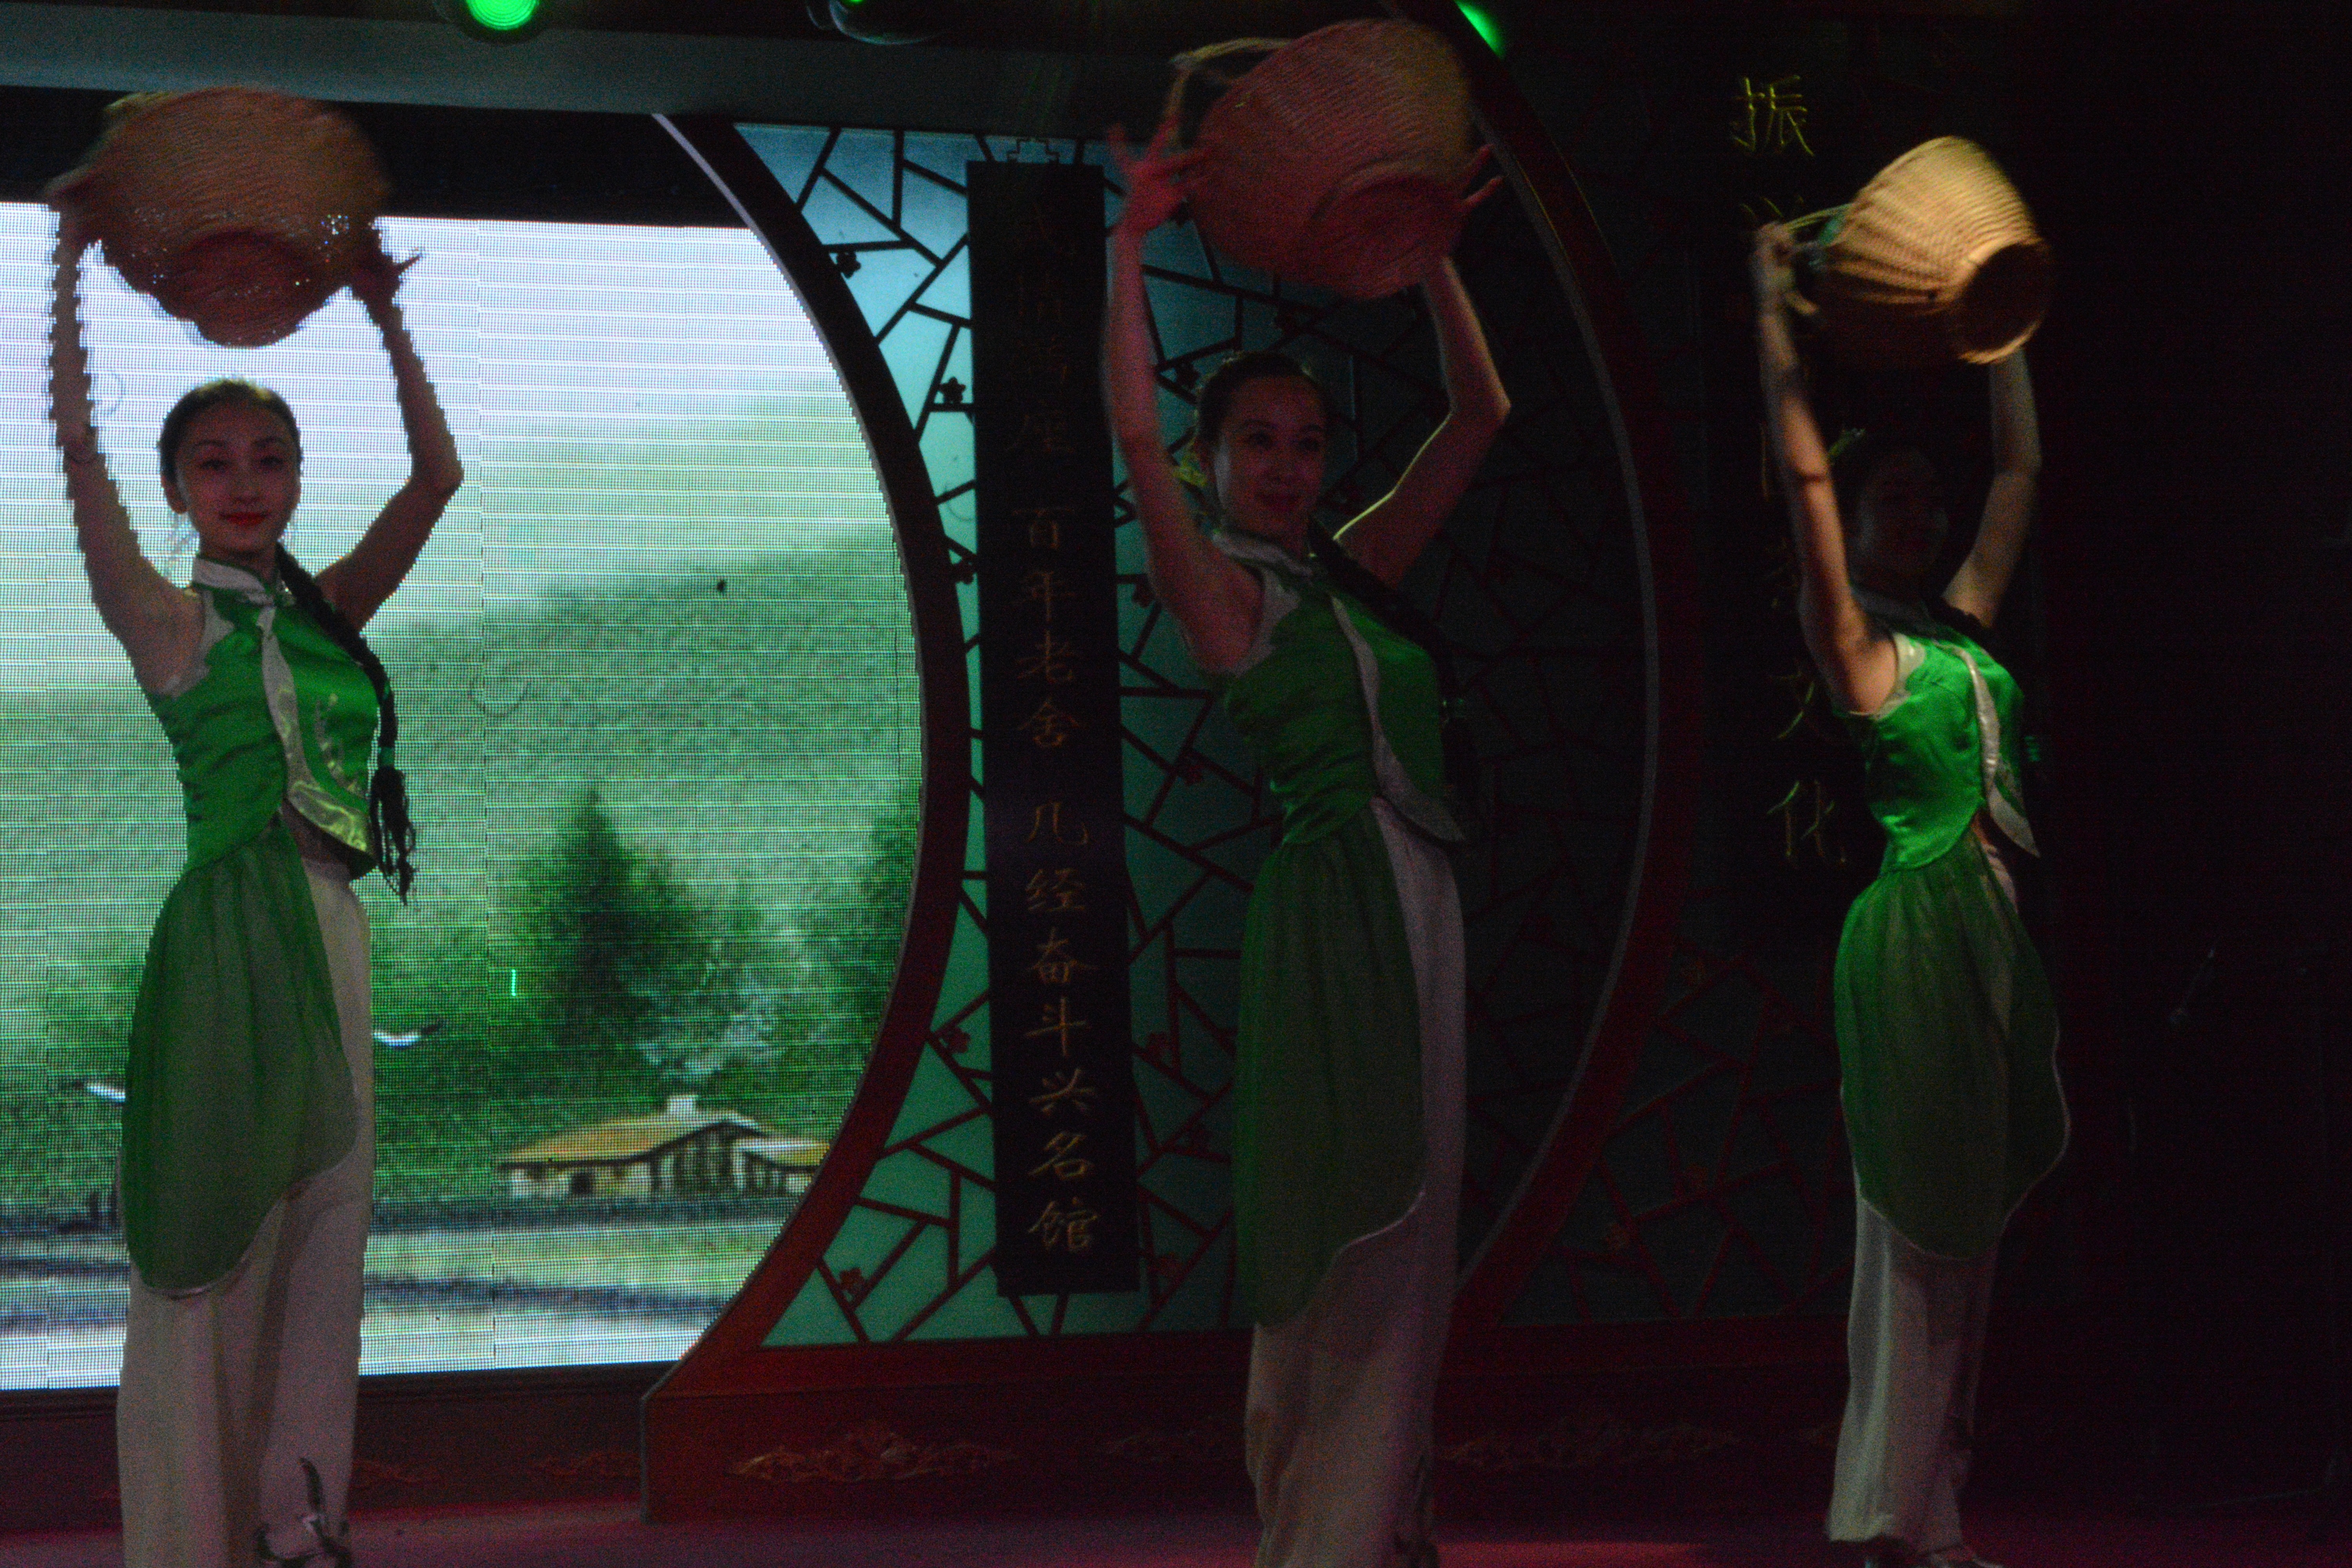
performance art, stage, performance, entertainment, screenshot, performing arts, musical theatre